2017–2018 Iranian protests

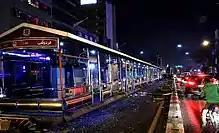
Damage to a Tehran Bus Rapid Transit station during January 2018 protests in Tehran

On 30 December 2017, Tasnim News Agency reported that fifty protesters damaged Tehran Bus Rapid Transit stations and broke the handrails in Ferdowsi Square, Tehran. According to the report of the Tehran mayor, Mohammad Ali Najafi, the damage to the public properties in Tehran "was not that serious" and only some of the Bus Rapid Transit (BRT) stations and a number of garbage cans were burned.